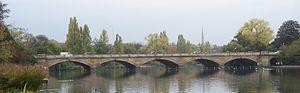
La Serpentine est un lac artificiel couvrant 11 hectares situé à Hyde Park à Londres en Angleterre. Au sens strict le nom « Serpentine » désigne uniquement la partie située à l'est du Pont de la Serpentine qui sépare Hyde Park et les Jardins de Kensington, tandis que la moitié longue et étroite qui s'étend à l'ouest du pont est nommée Long Water.